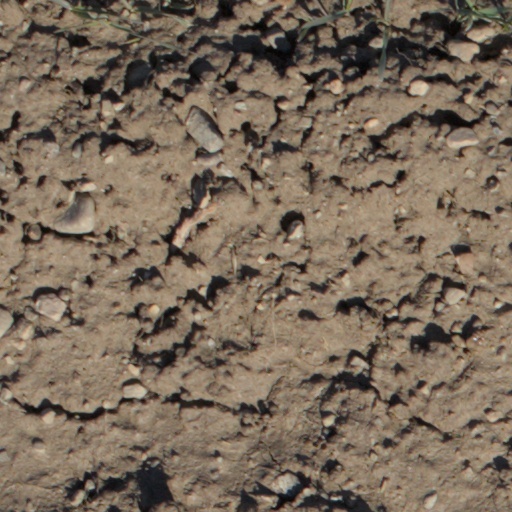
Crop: wheat